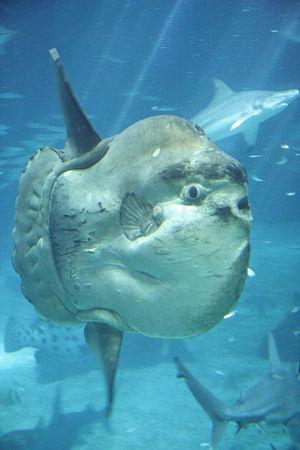
Les Molidés, aussi appelés poissons-lunes, sont une famille de poissons marins appartenant à l'ordre des Tetraodontiformes.